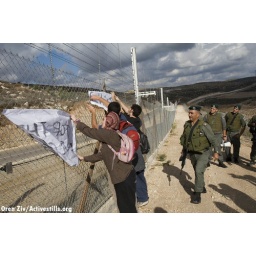
Demo against the wall and house Demolitions, Idna, South Hebron, Palestine, 10/11/07.